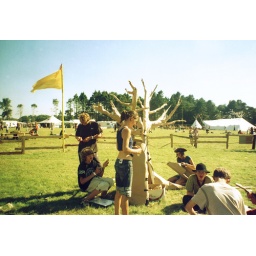
Cardboard and paper mache tree workshop in the teen space at the big Green Gathering 2006.